Tasmola culture

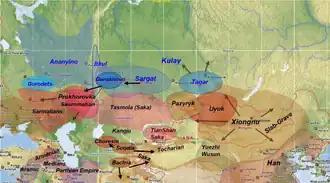
Eurasian archaeological cultures in the Iron Age (ca. 800–100 BCE) with their approximate ranges. Cultures in the Seima-Turbino zone are indicated with blue letters.

Everything known about the Tasmola culture originates from the barrows (or kurgans) they built to bury their deceased. The necropoles involve mainly a large barrow and an adjoining small one. Tasmola kurgans were rather large during the early period (30–50m diameter, 3–5m in height), but were smaller in the later period (15–25 m in diameter, 0.5–1.5m in height). They were grouped in cluster of 10 to 15 kurgans. They were often equipped with a central passageway, or "dromos", leading to the area of the burial.